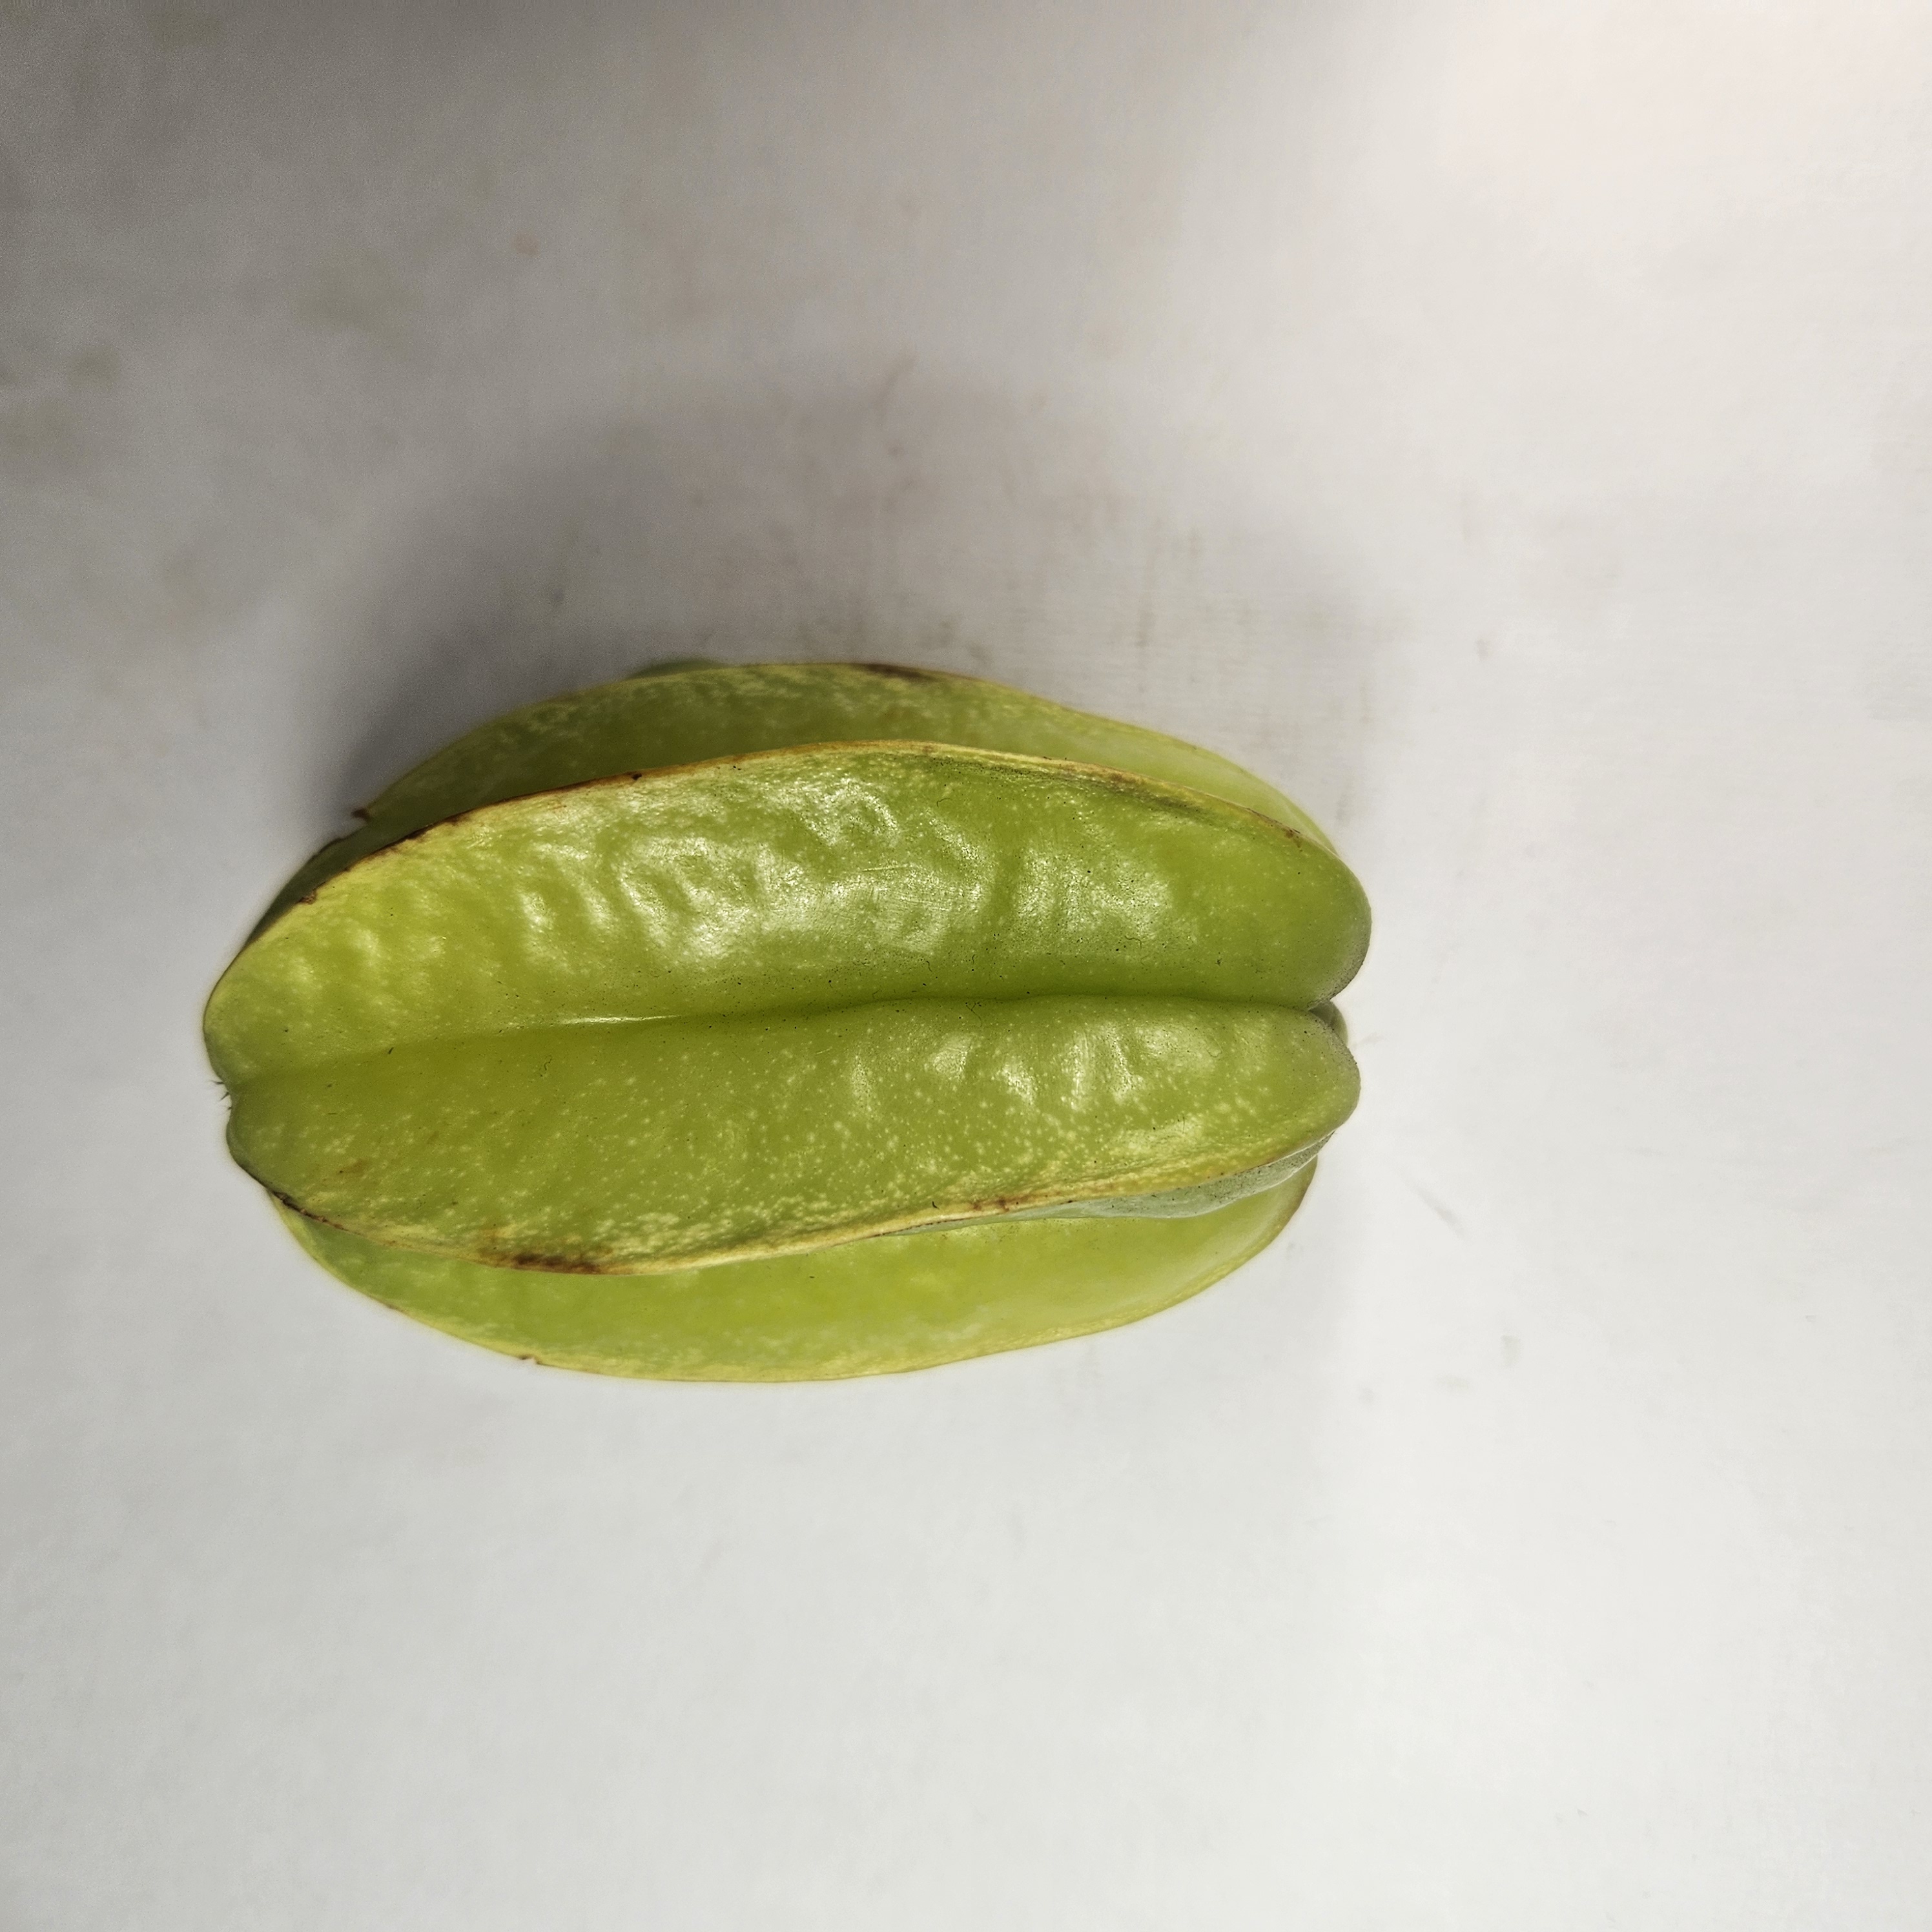
Label: Healthy Fruits